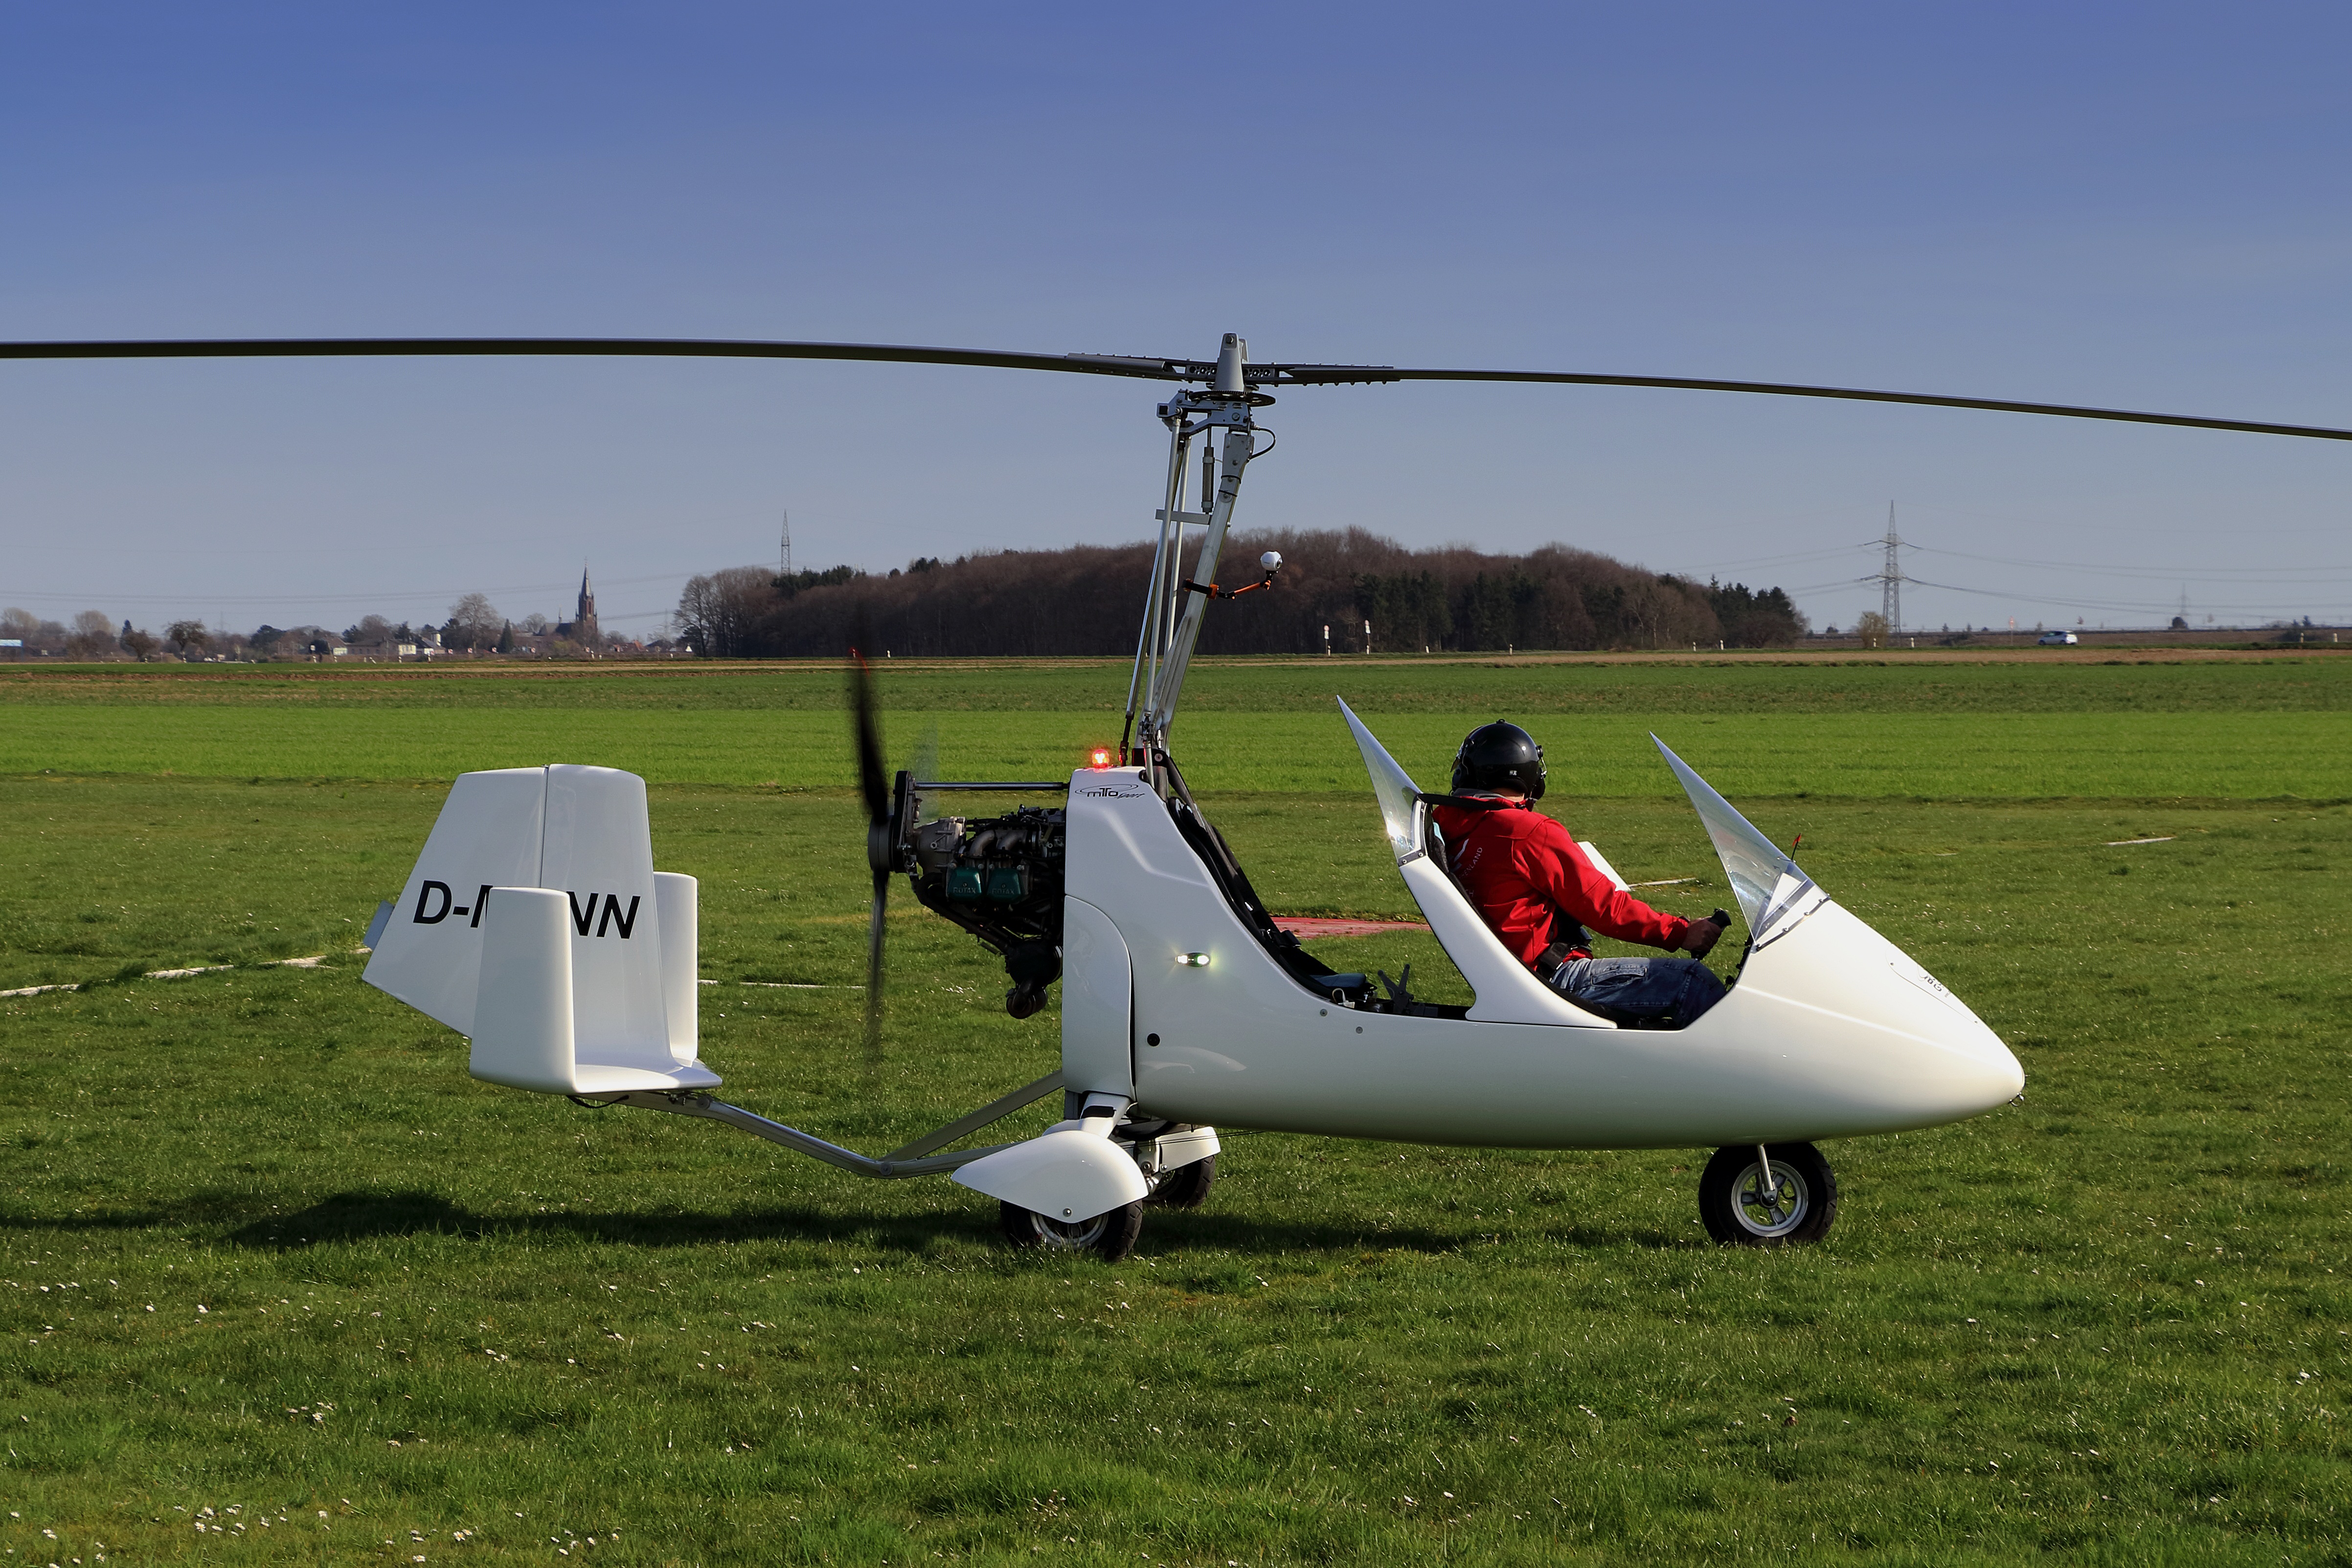
wing, adventure, fly, airplane, aircraft, vehicle, aviation, flight, helicopter, start, glider, gliding, rotor, propeller, air sports, flying machine, newcomer, atmosphere of earth, windsports, ultralight aviation, gyroscopes, medikopter, girokopter